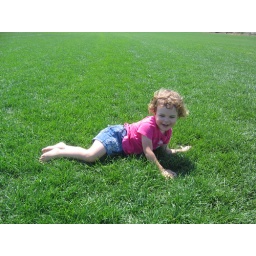
Taking a break from her first bike ride, rolling in the grass with dad.